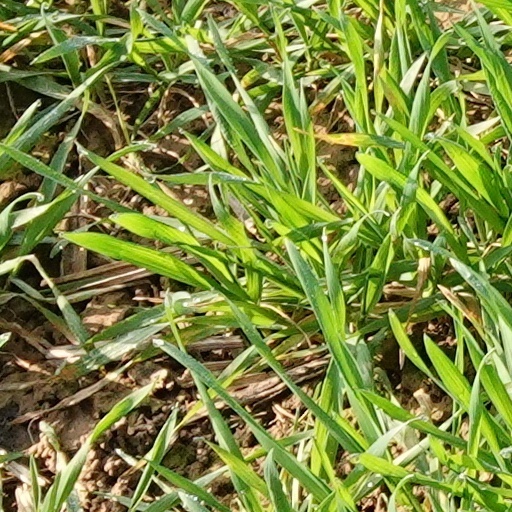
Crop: wheat